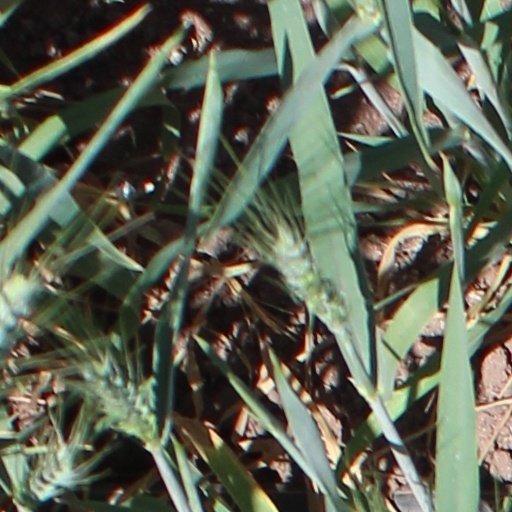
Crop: wheat